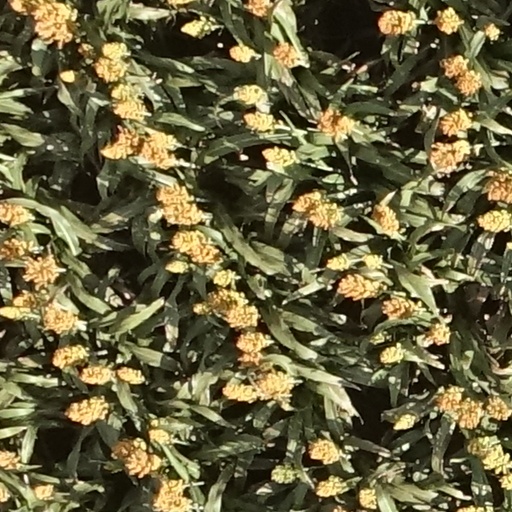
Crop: sorghum